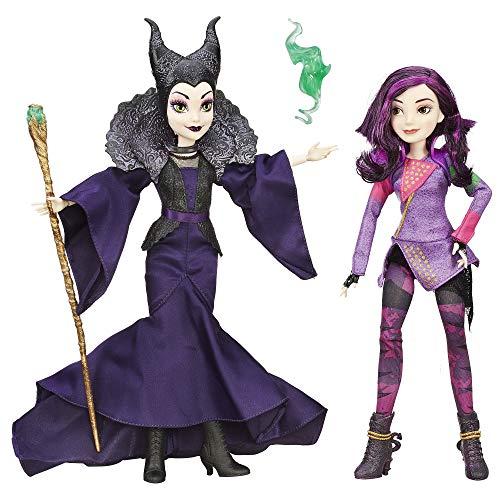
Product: Disney Descendants Mal Isle of The Lost & Maleficent 2 Pack (Amazon Exclusive)
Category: Toys & Games | Dolls & Accessories
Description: Comes with Mal, isle of the lost and her Mother, Maleficent.
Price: $37.99
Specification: ProductDimensions:3x12x13inches|ItemWeight:1.5pounds|ShippingWeight:1.5pounds(Viewshippingratesandpolicies)|ASIN:B07V1PPHQ9|Itemmodelnumber:B07V1PPHQ9|Manufacturerrecommendedage:6yearsandup